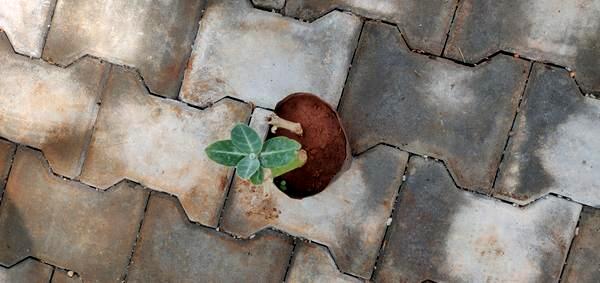
Plant: Ekka